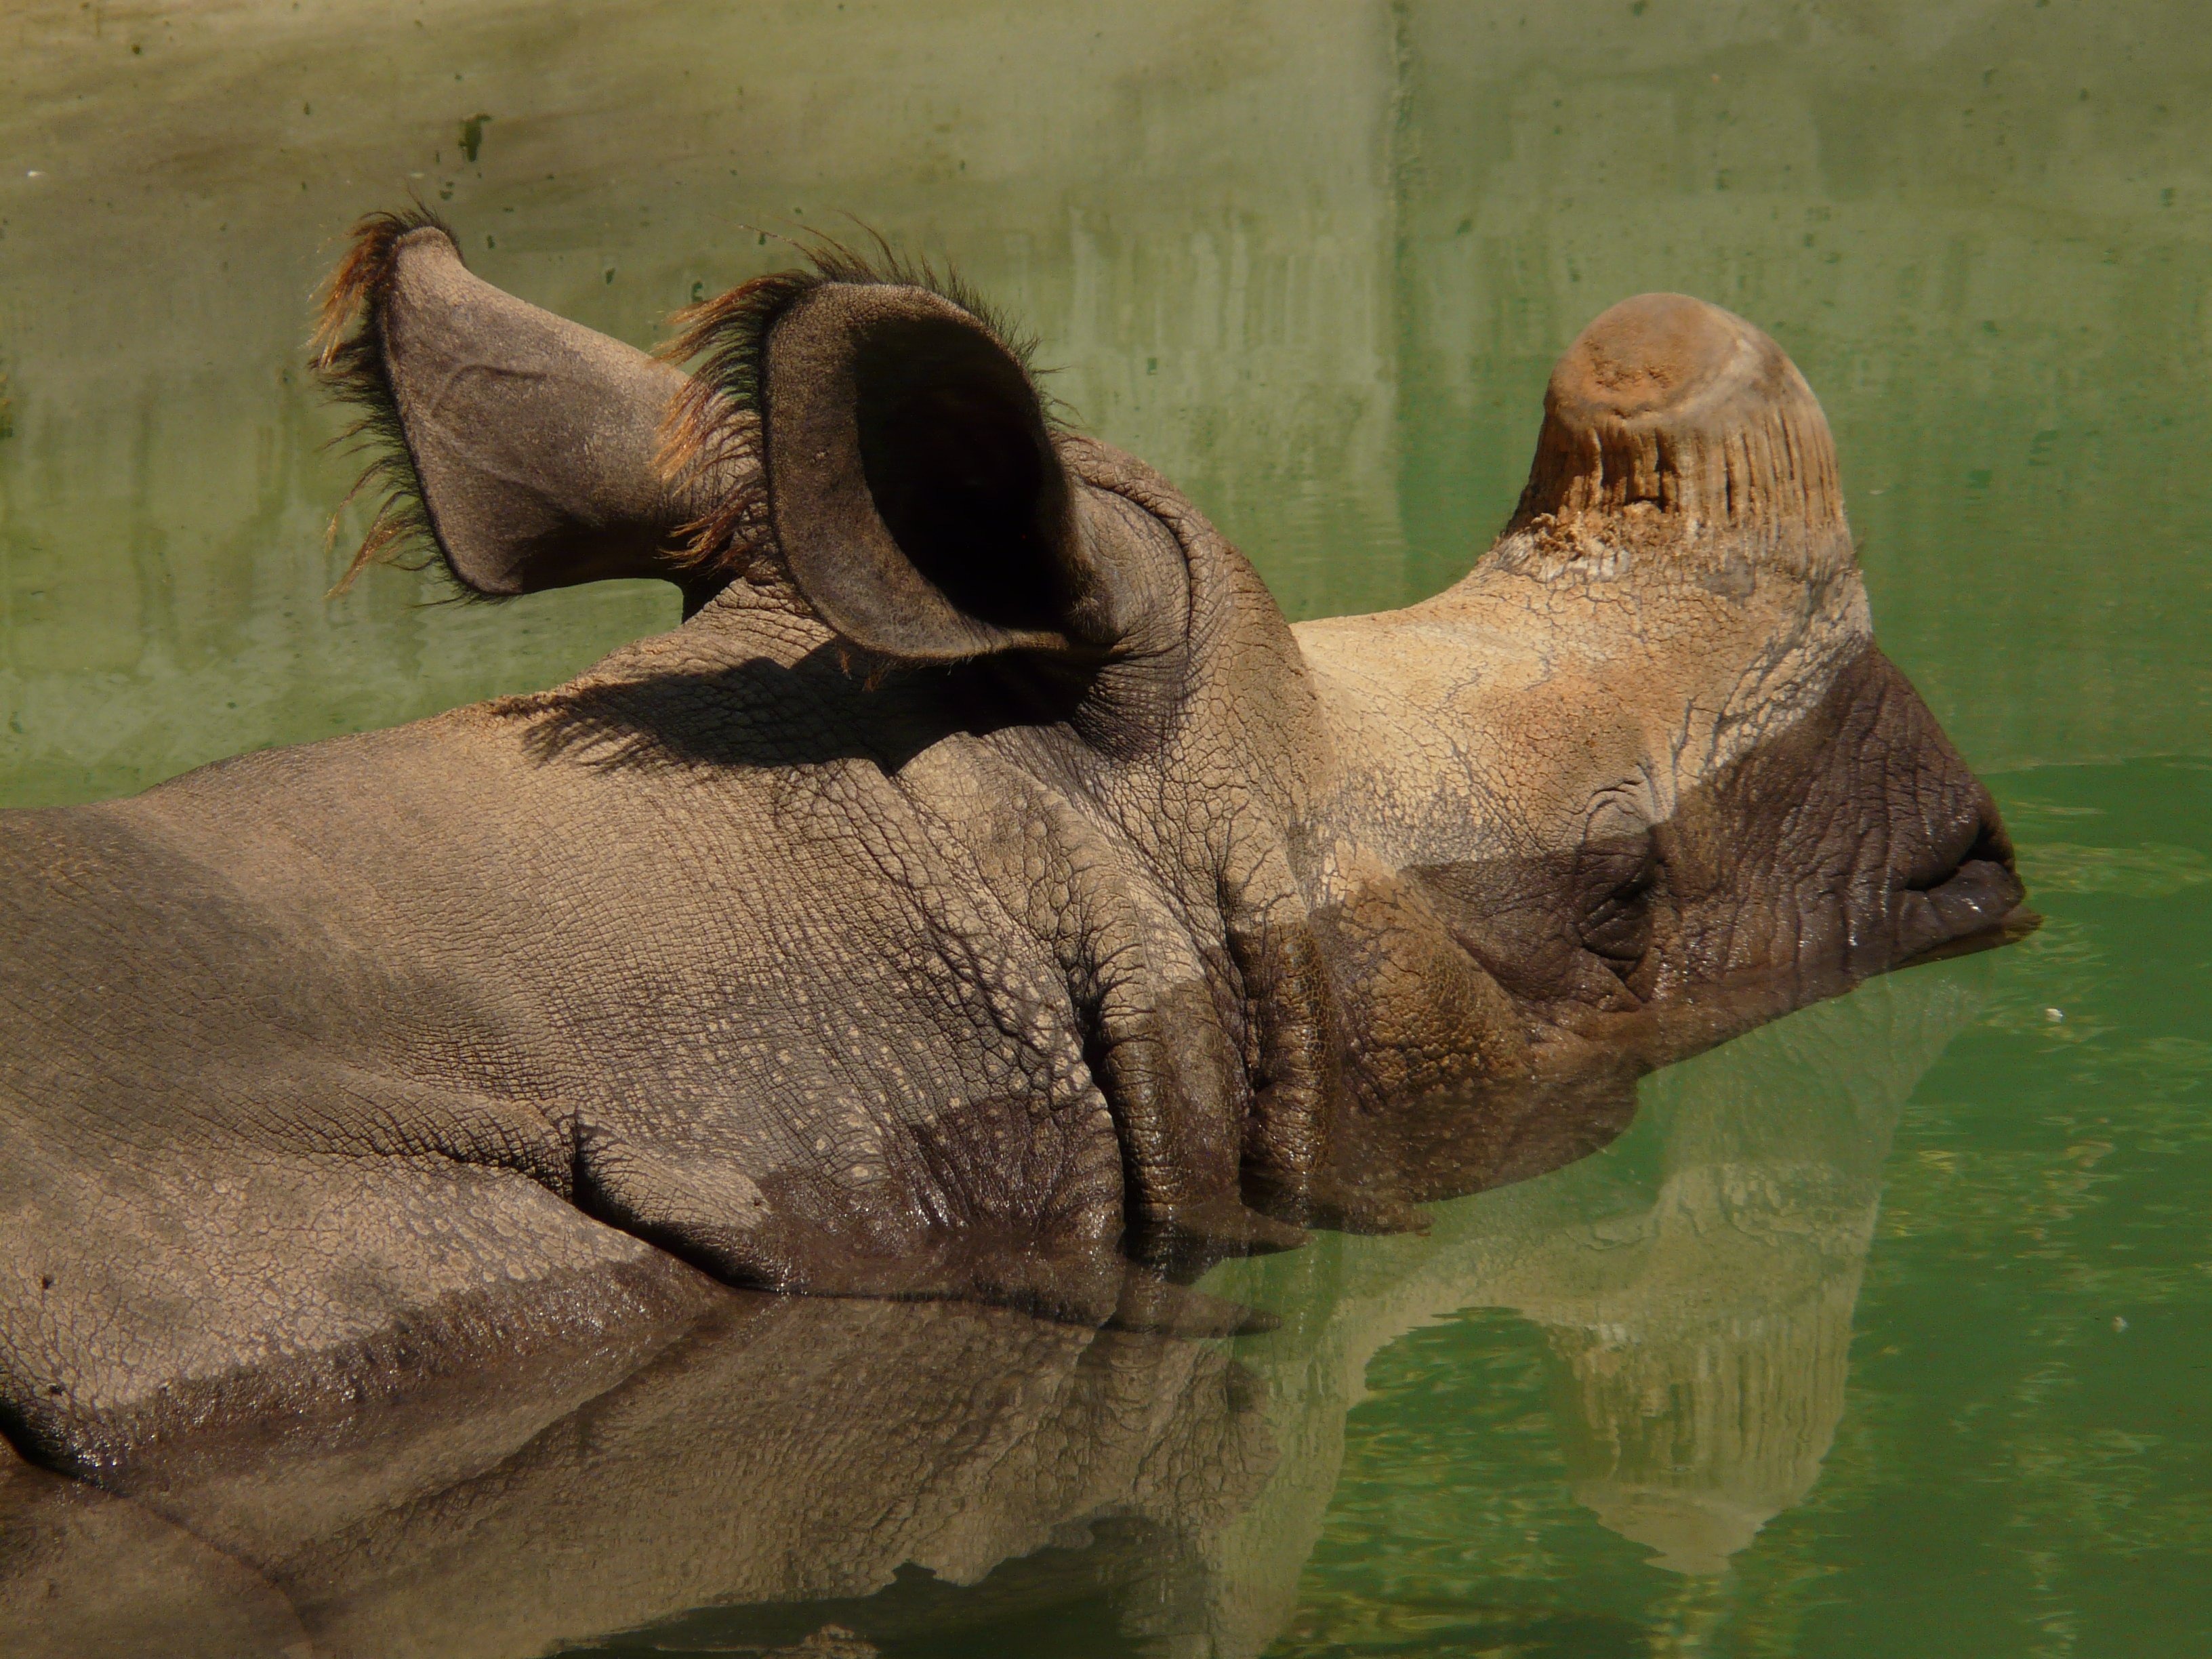
animal, wildlife, zoo, horn, mammal, fauna, rhino, rhinoceros, creature, hippopotamus, perissodactyla, indian elephant, indian rhinoceros